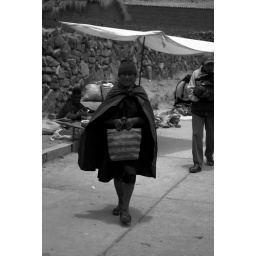
Woman in black and white